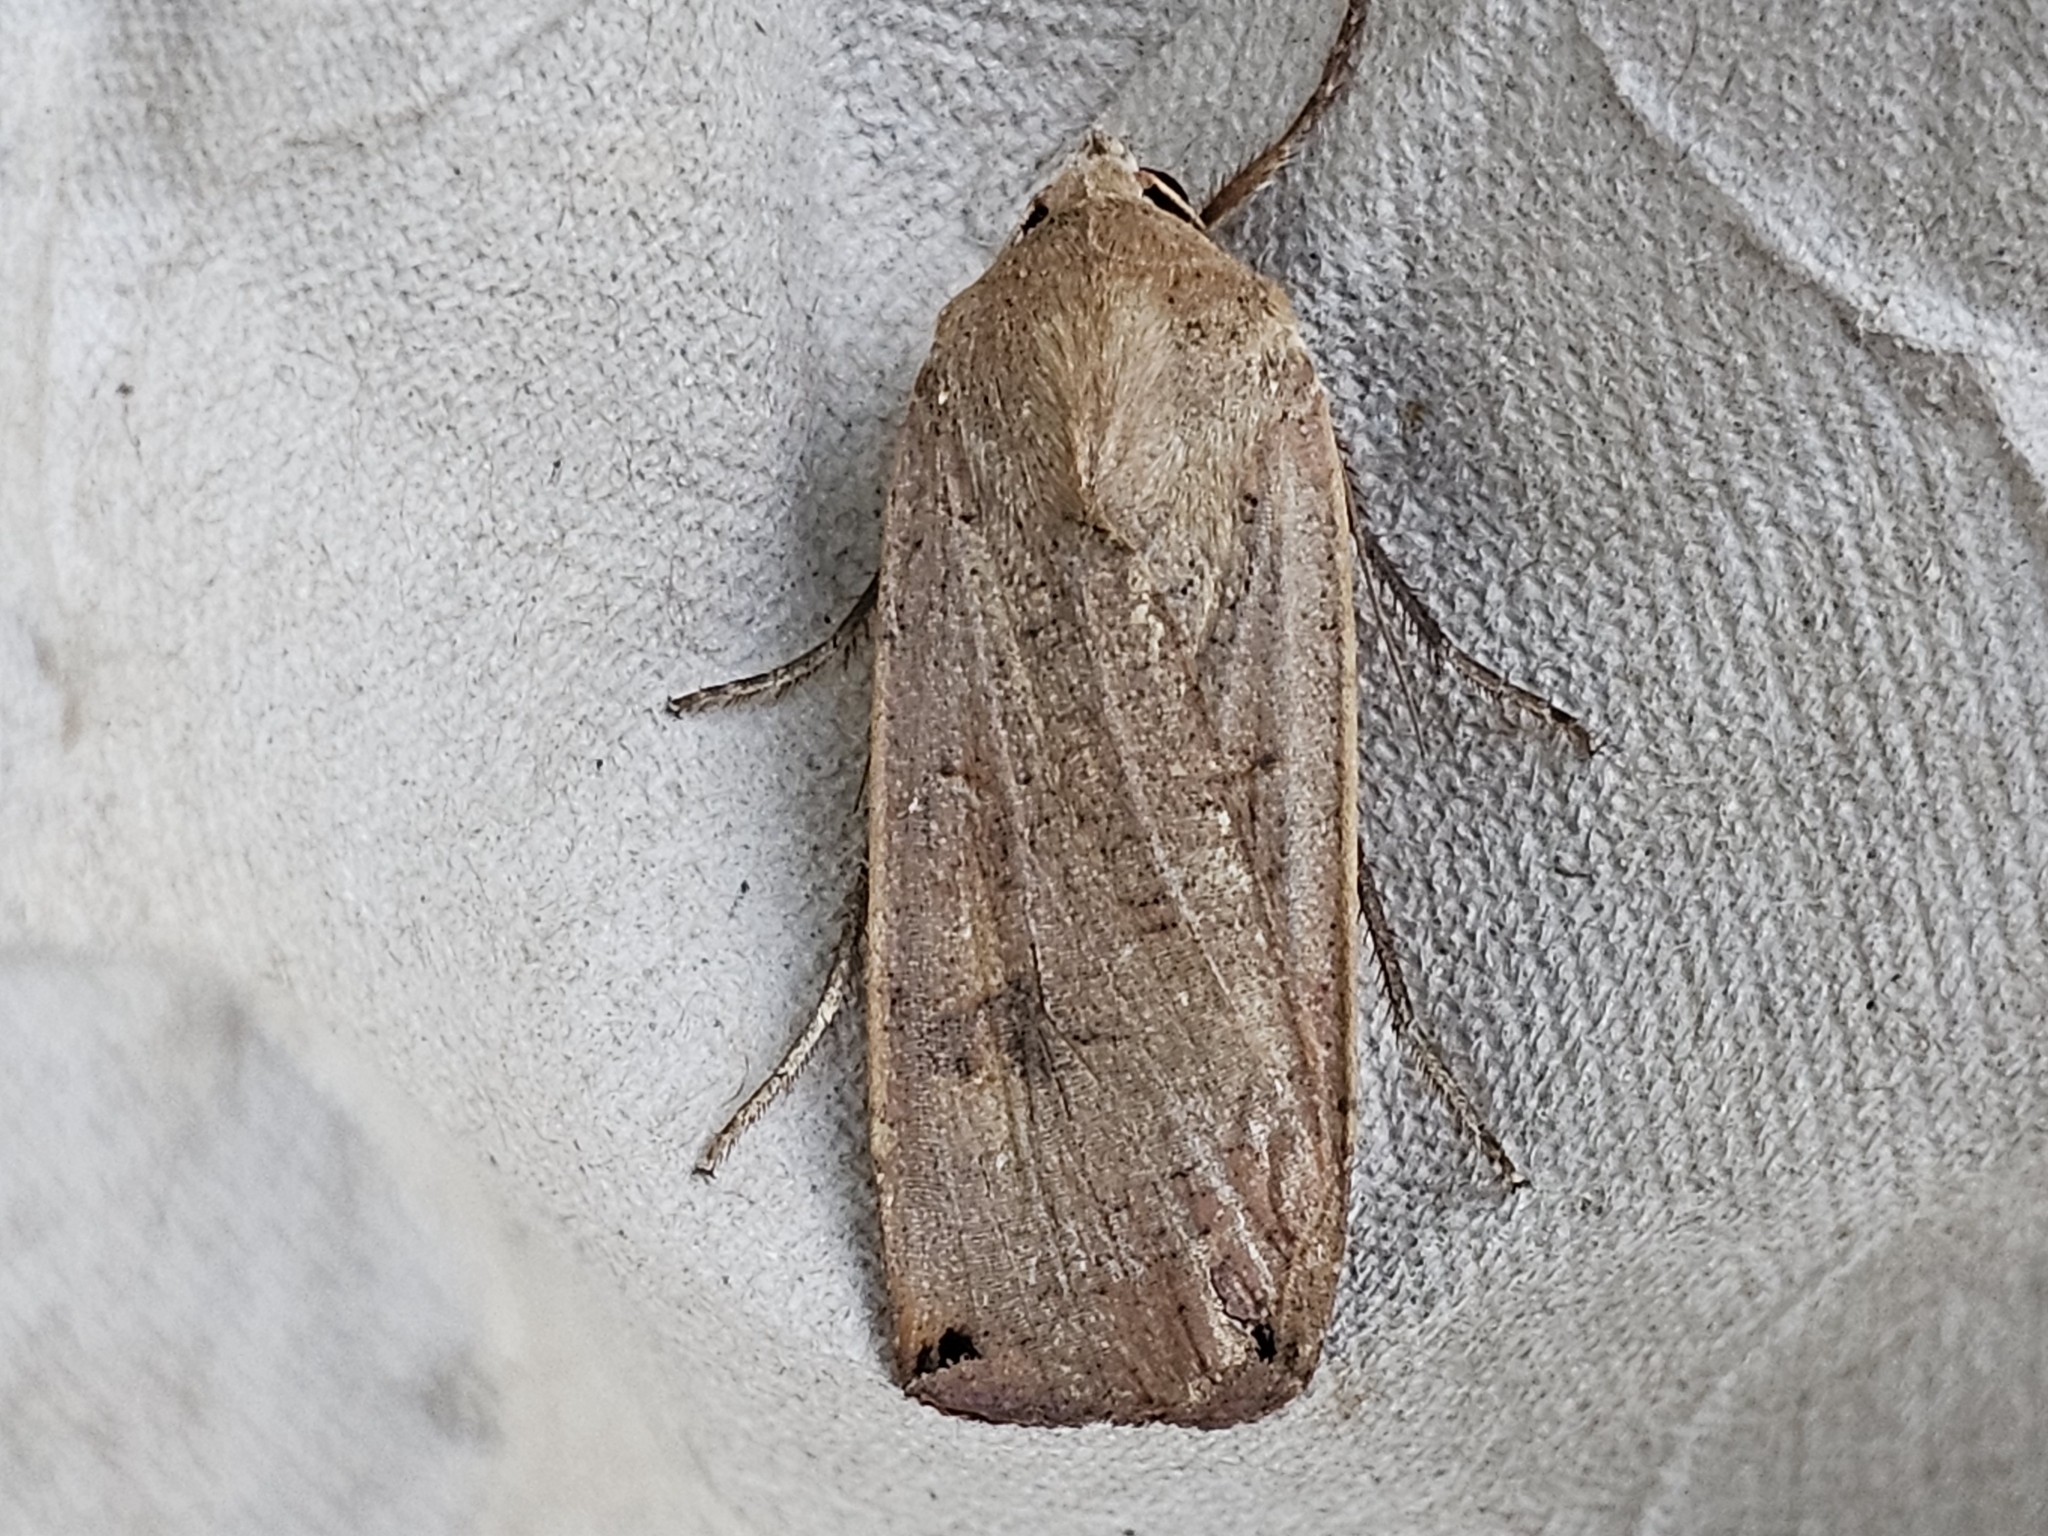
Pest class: cutworms